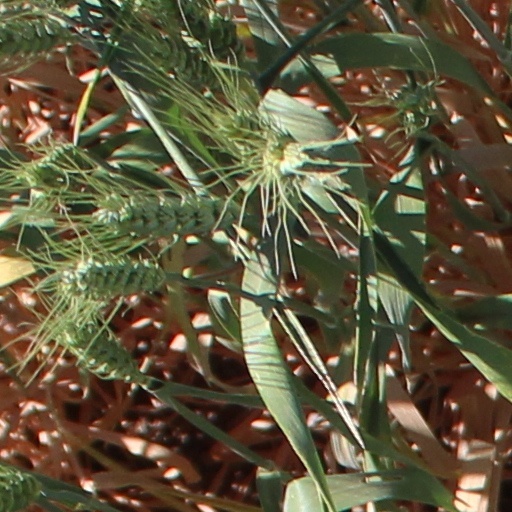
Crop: wheat